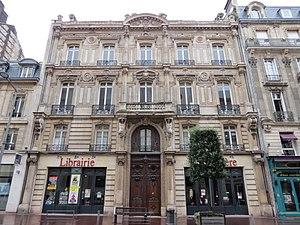
L'Armitière, librairie indépendante rouennaise, au 66 de la rue Jeanne-d'Arc.
Jean-Baptiste Foucher, né le 12 avril 1832 à Rouen où il est mort le 27 avril 1907, est un sculpteur français.
L'Armitière est une librairie indépendante située à Rouen, dans le département de la Seine-Maritime, en Normandie.